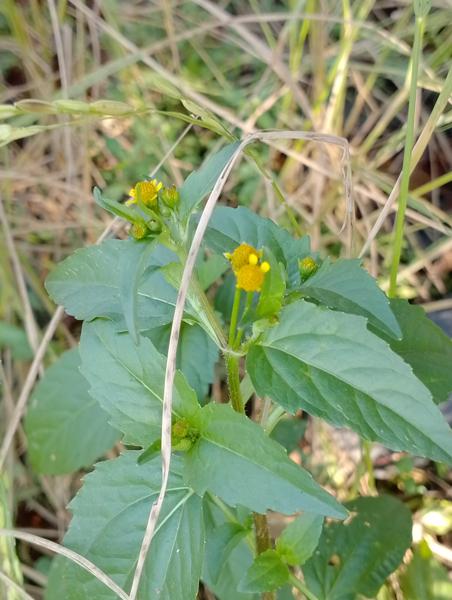
Weed species: Synedrella nodiflora